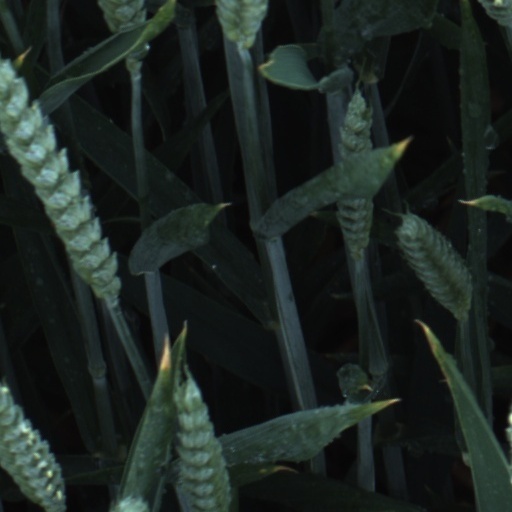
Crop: wheat